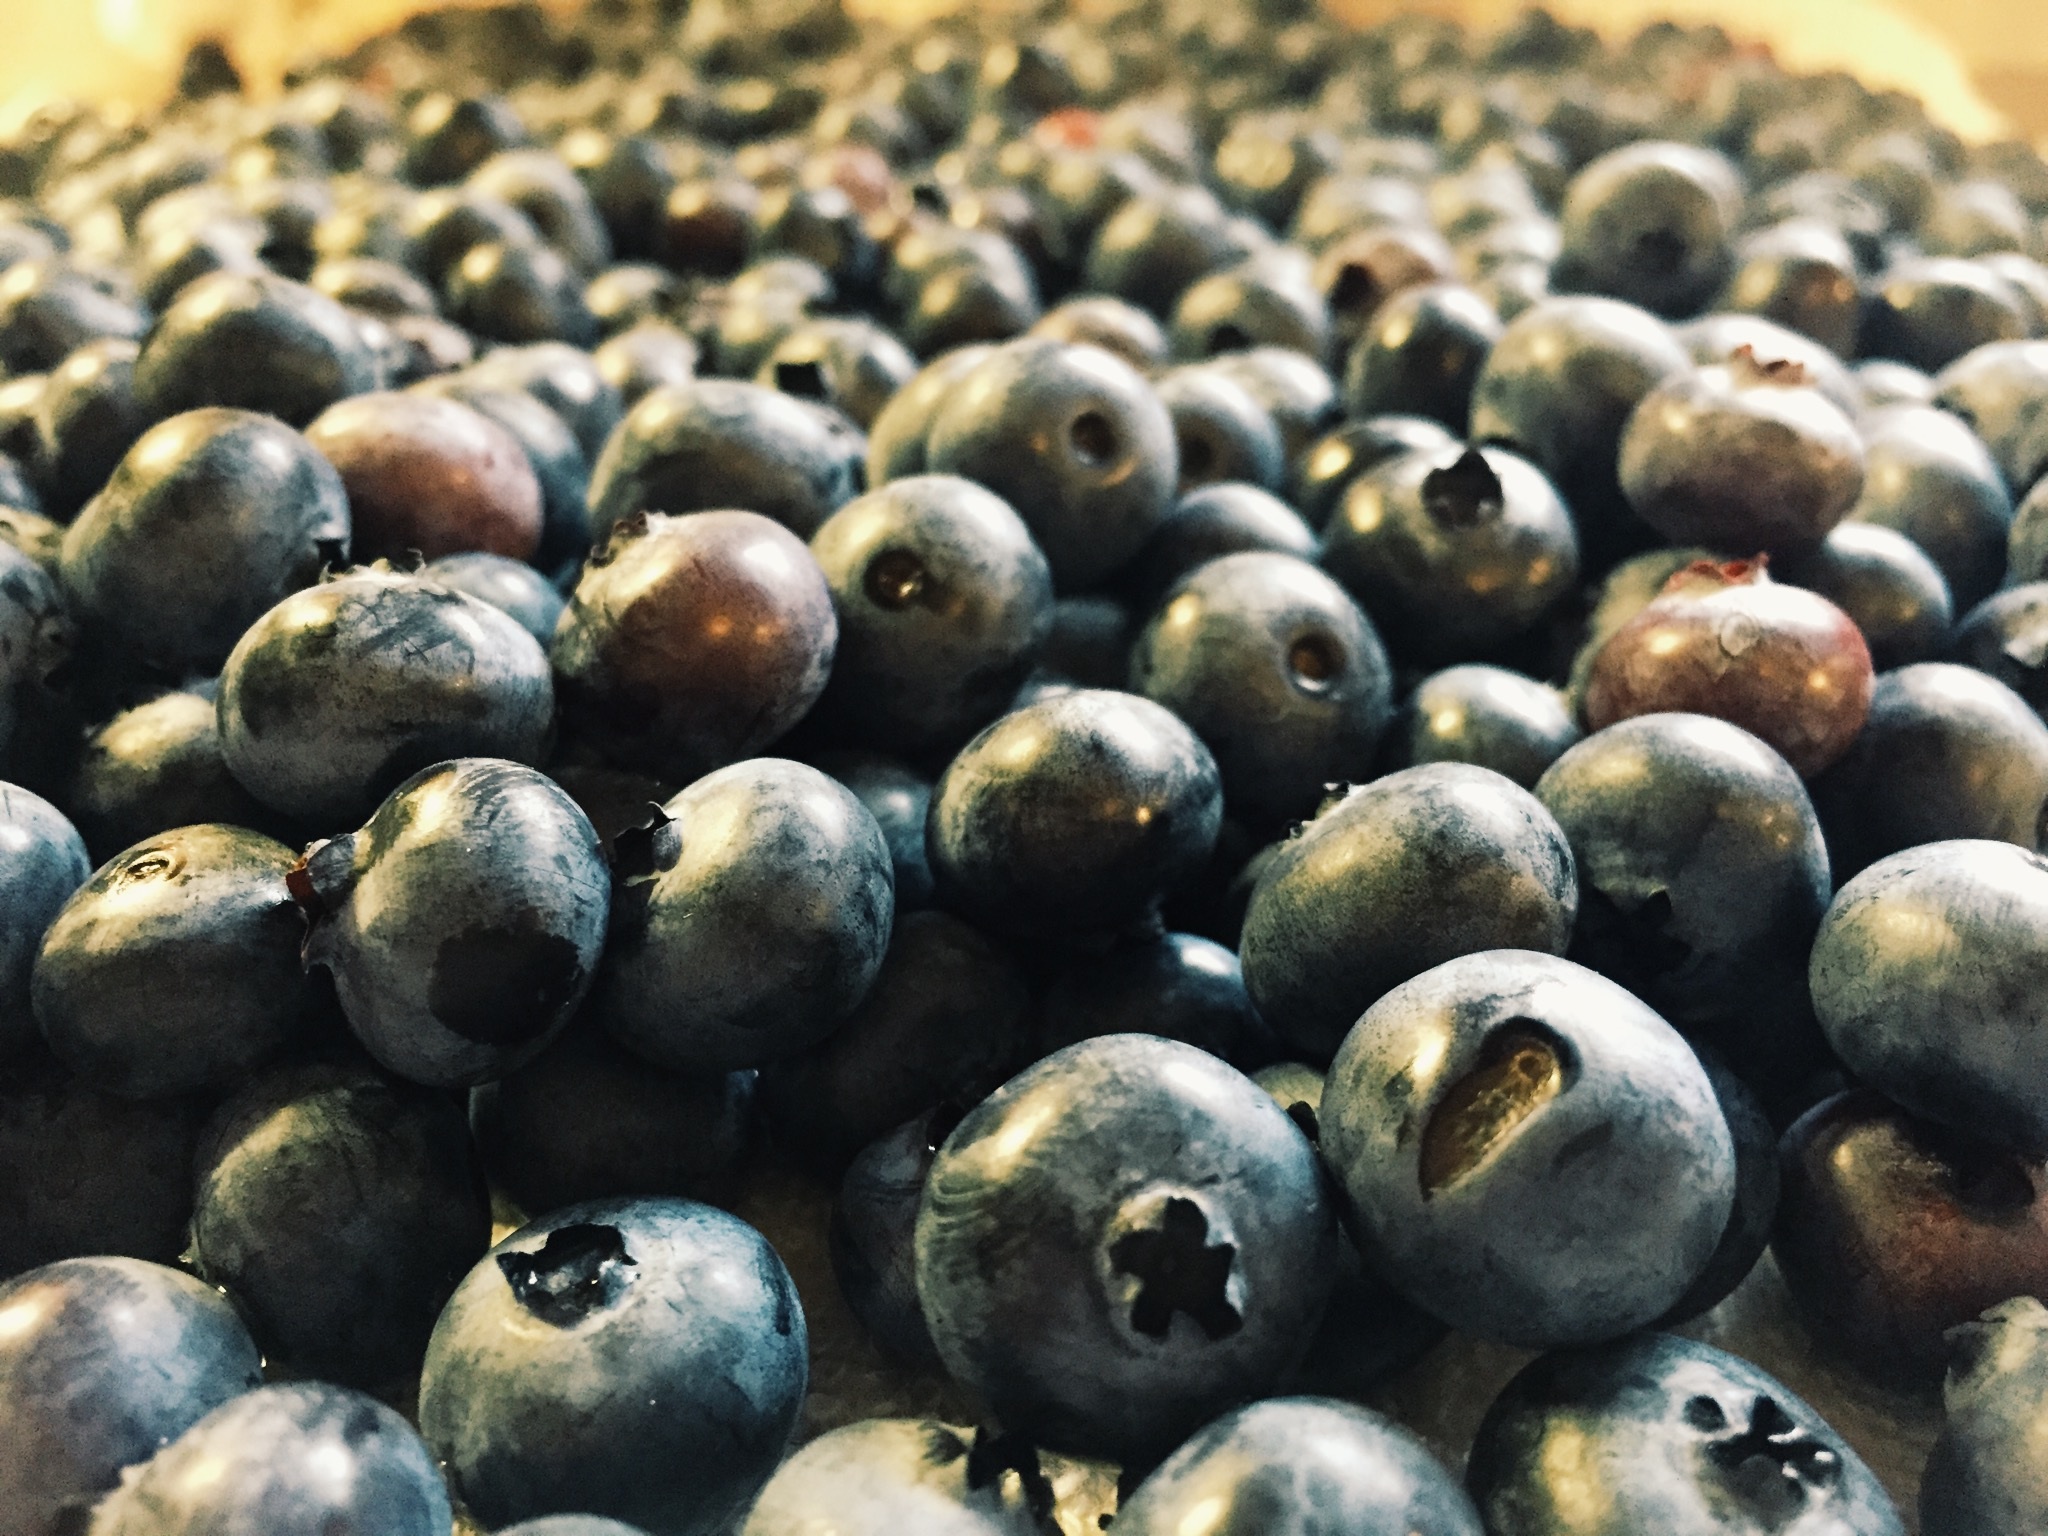
plant, fruit, berry, food, produce, blueberry, flowering plant, bilberry, damson, zante currant